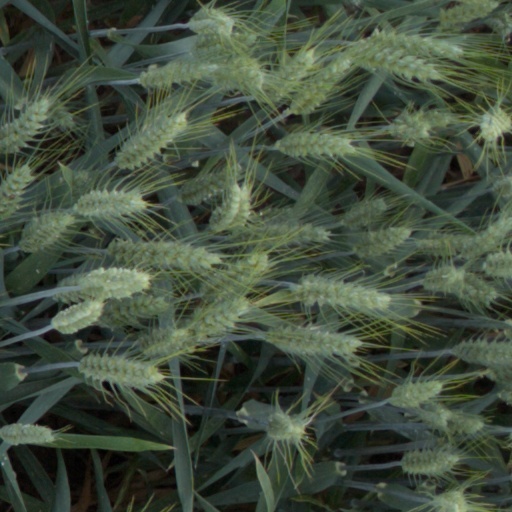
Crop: wheat